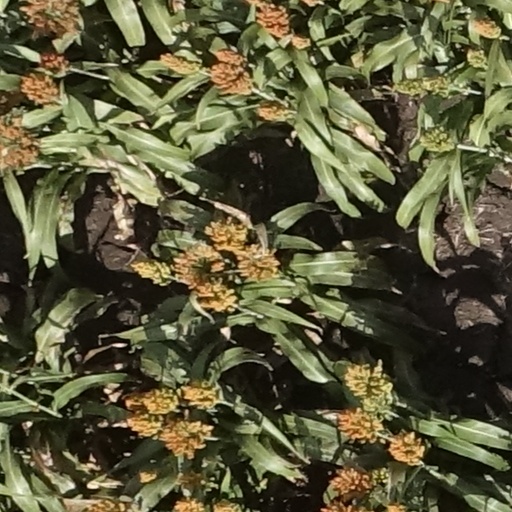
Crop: sorghum